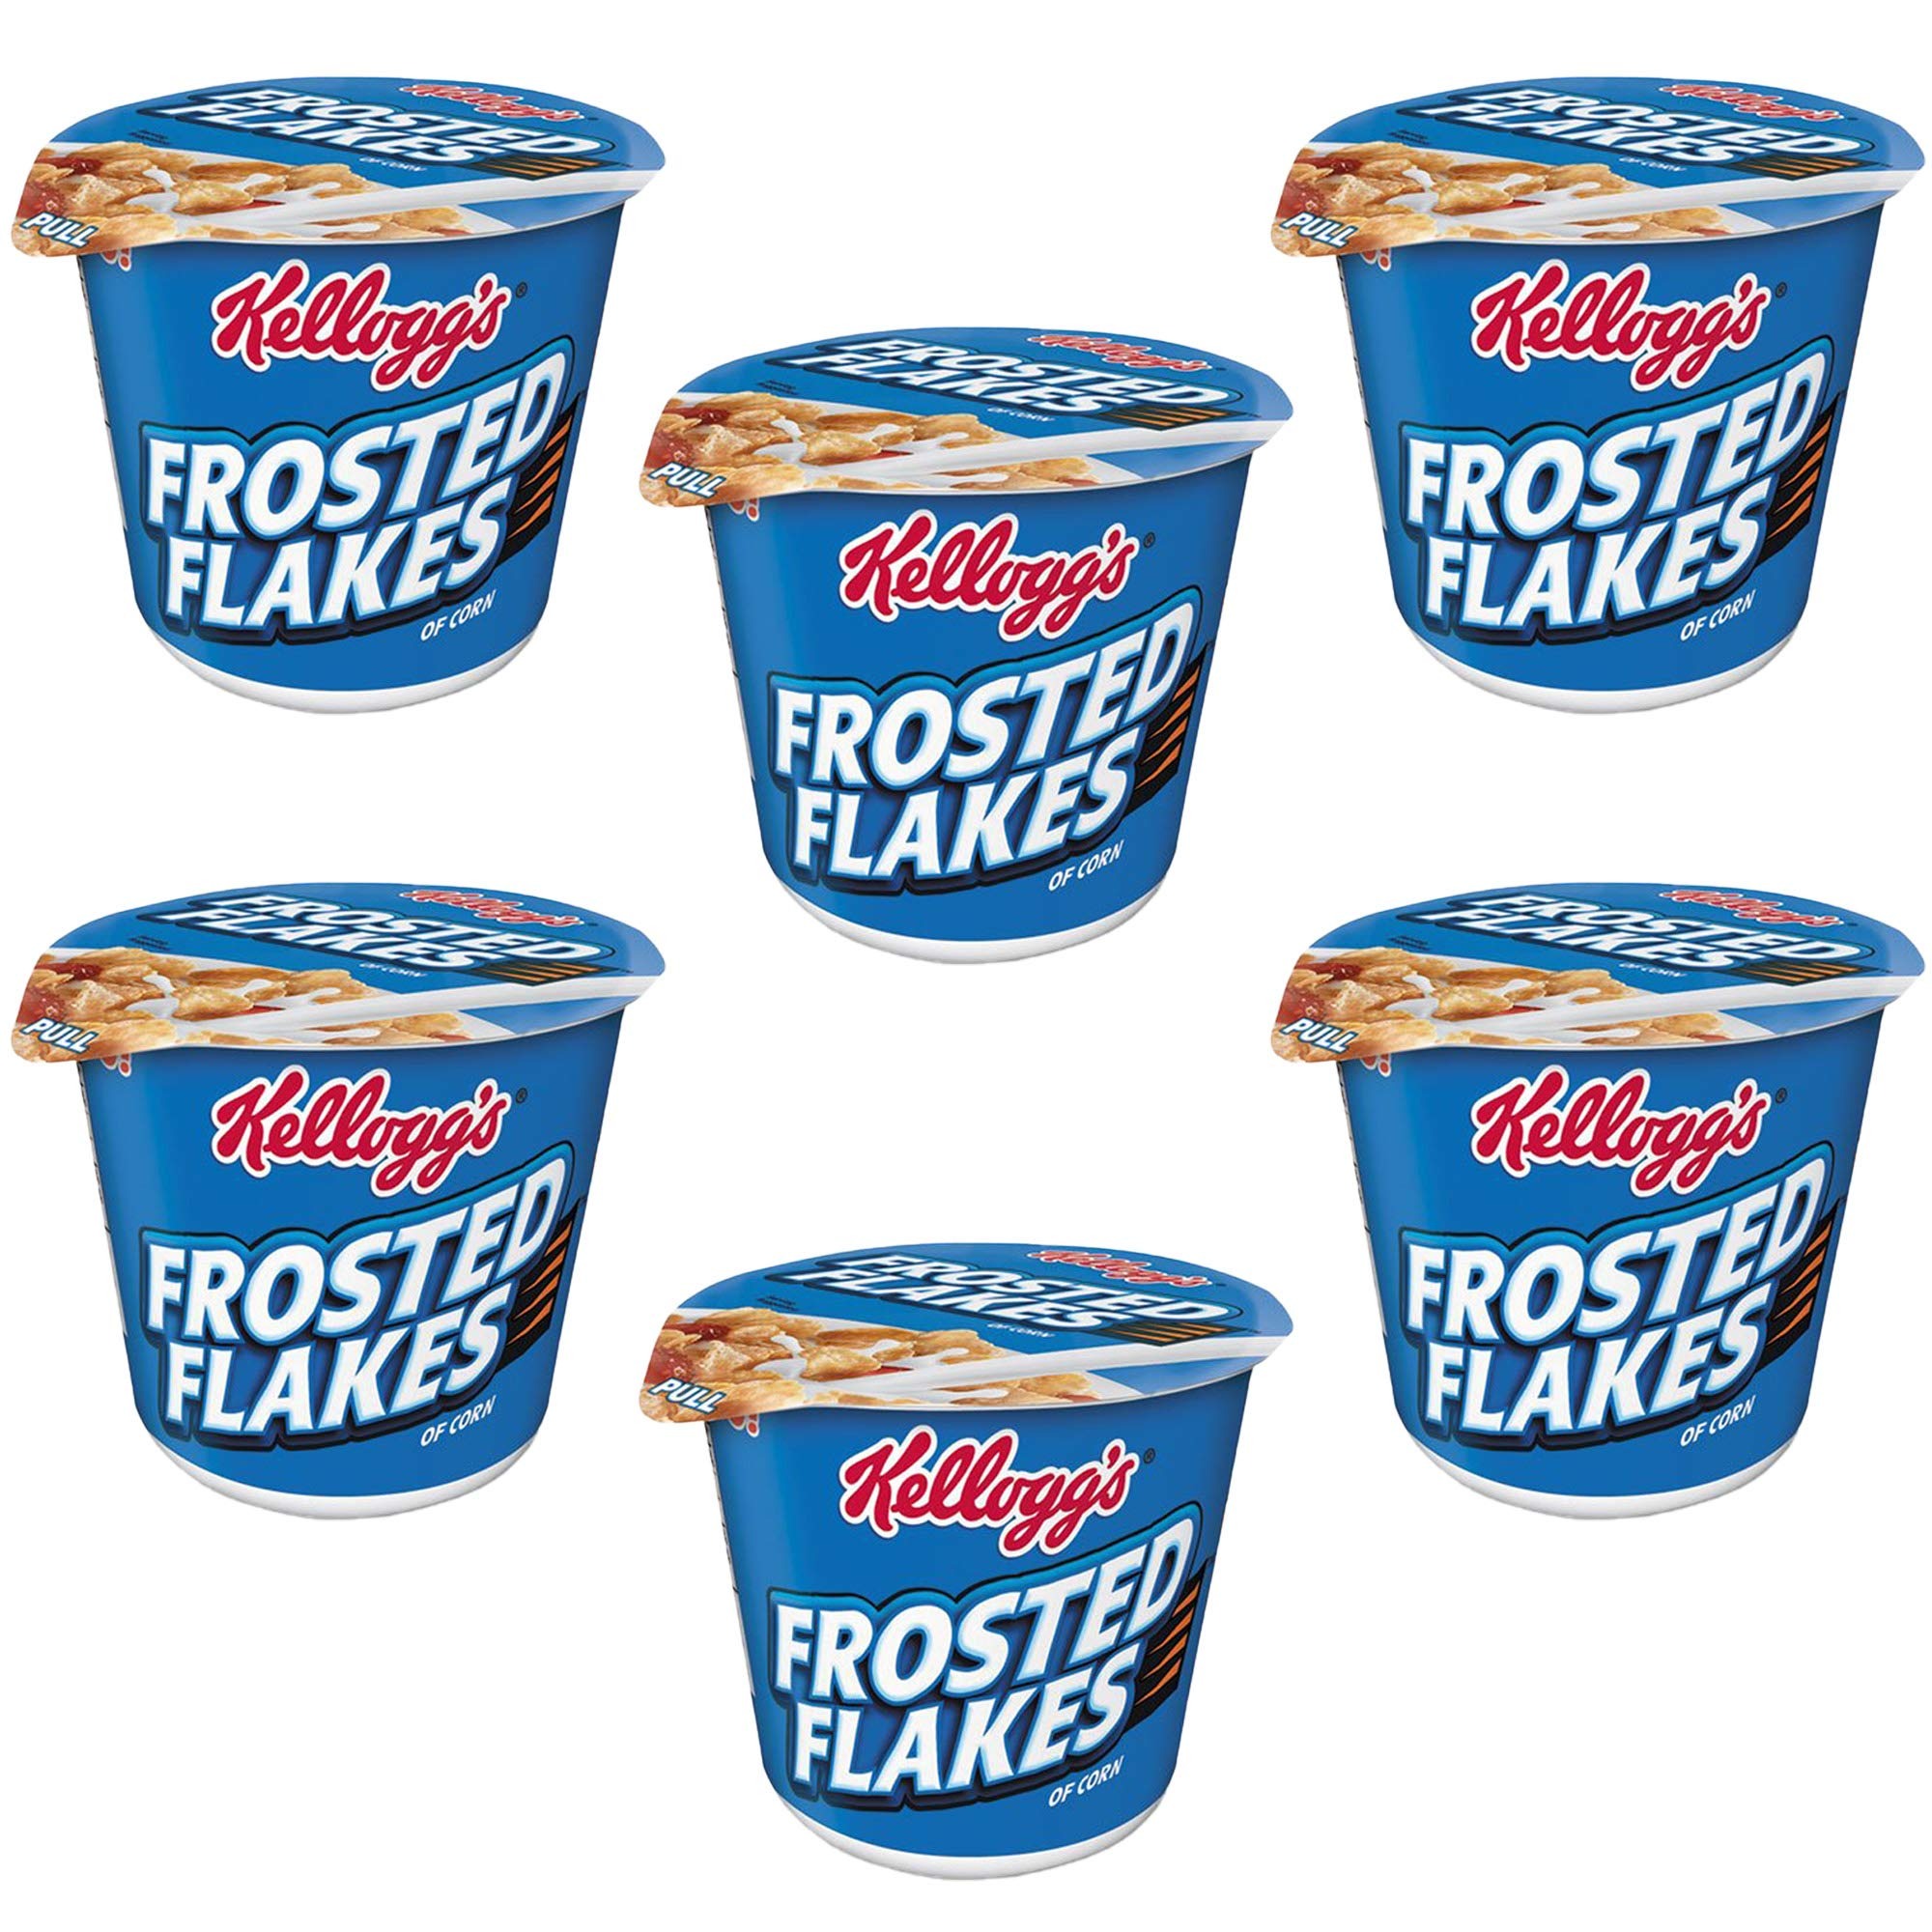
Item Name: Kellogg’s Products - Kellogg’s - Breakfast Cereal, Frosted Flakes, Single-Serve 2.1oz Cup, 6 Cups/Box - Sold As 1 Box - Individual servings, super-size-to-go cups.
Bullet Point 1: Good Food to Go!â„ breakfast cereal.
Bullet Point 2: Individual servings, super-size-to-go cups.
Product Description: Individual servings, super-size-to-go cups.
Value: 21.6
Unit: Ounce

Price: 9.9